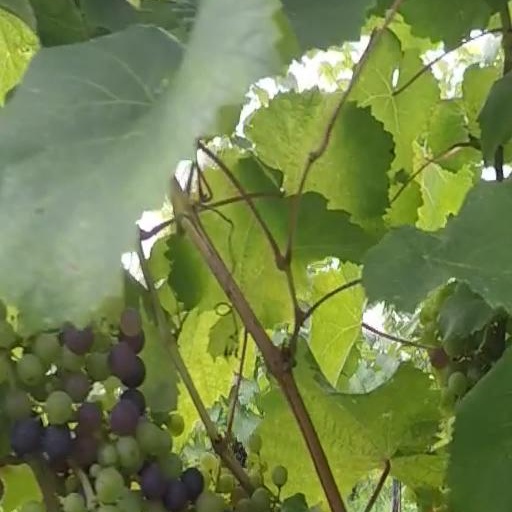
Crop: grape